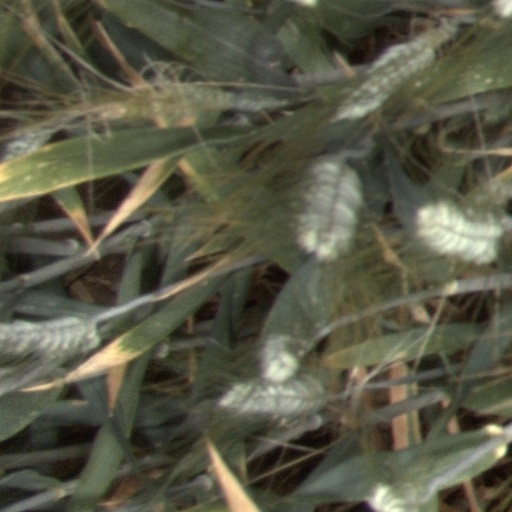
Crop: wheat